Maria d'Aragona

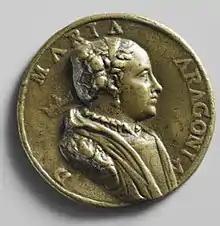
Maria d'Aragona (1503-1568)

Maria d'Aragona (1503–1568; born in d'Avalos Castello in Ischia) was the daughter of Duke Ferdinando di Montalto and Catalina Cardona and the granddaughter of King Ferdinand I of Naples, also called King Ferrante. As a child, Maria d’Aragona grew up in a castle with the poet Vittoria Colonna, who had married d'Avalo's nephew. It was here that Maria met Sannazaro, Tansillo, and Bernardo Tasso who would entertain her in later life at her own salons in Naples, Milan, and Pavia.